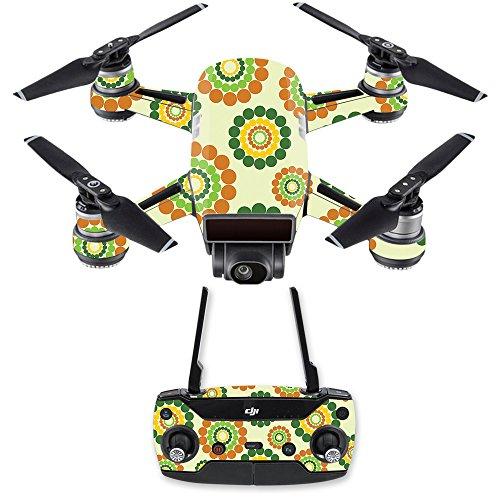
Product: MightySkins Skin Compatible with DJI Spark Drone & Controller - Hippie Flowers | Protective, Durable, and Unique Vinyl Decal wrap Cover | Easy to Apply, Remove, and Change Styles | Made in The USA
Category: Toys & Games | Hobbies | Remote & App Controlled Vehicles & Parts | Remote & App Controlled Vehicles
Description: SET THE TREND: Show off your unique style with Mighty Skins for your DJI Spark Drone and Controller Don’t like the Hippie Flowers skin We have hundreds of designs to choose from, so your Spark Drone and Controller will be as unique as you are.
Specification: ProductDimensions:8x0.1x10inches|ItemWeight:0.16ounces|ShippingWeight:0.96ounces|ASIN:B075SLYWG5|Itemmodelnumber:DJSPCMB-HippieFlowers